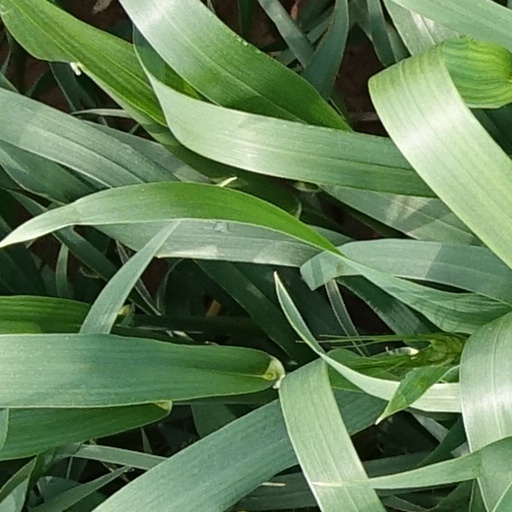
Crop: wheat